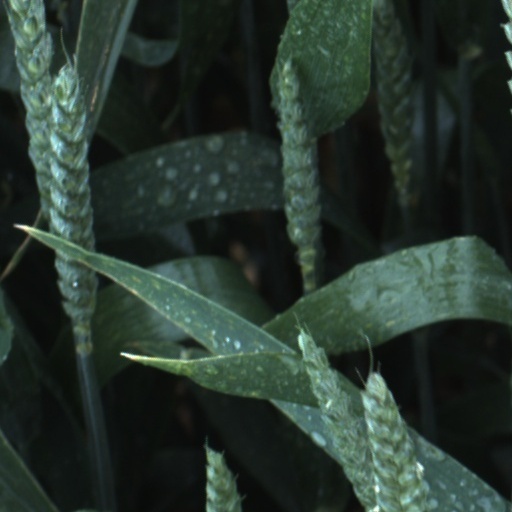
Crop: wheat